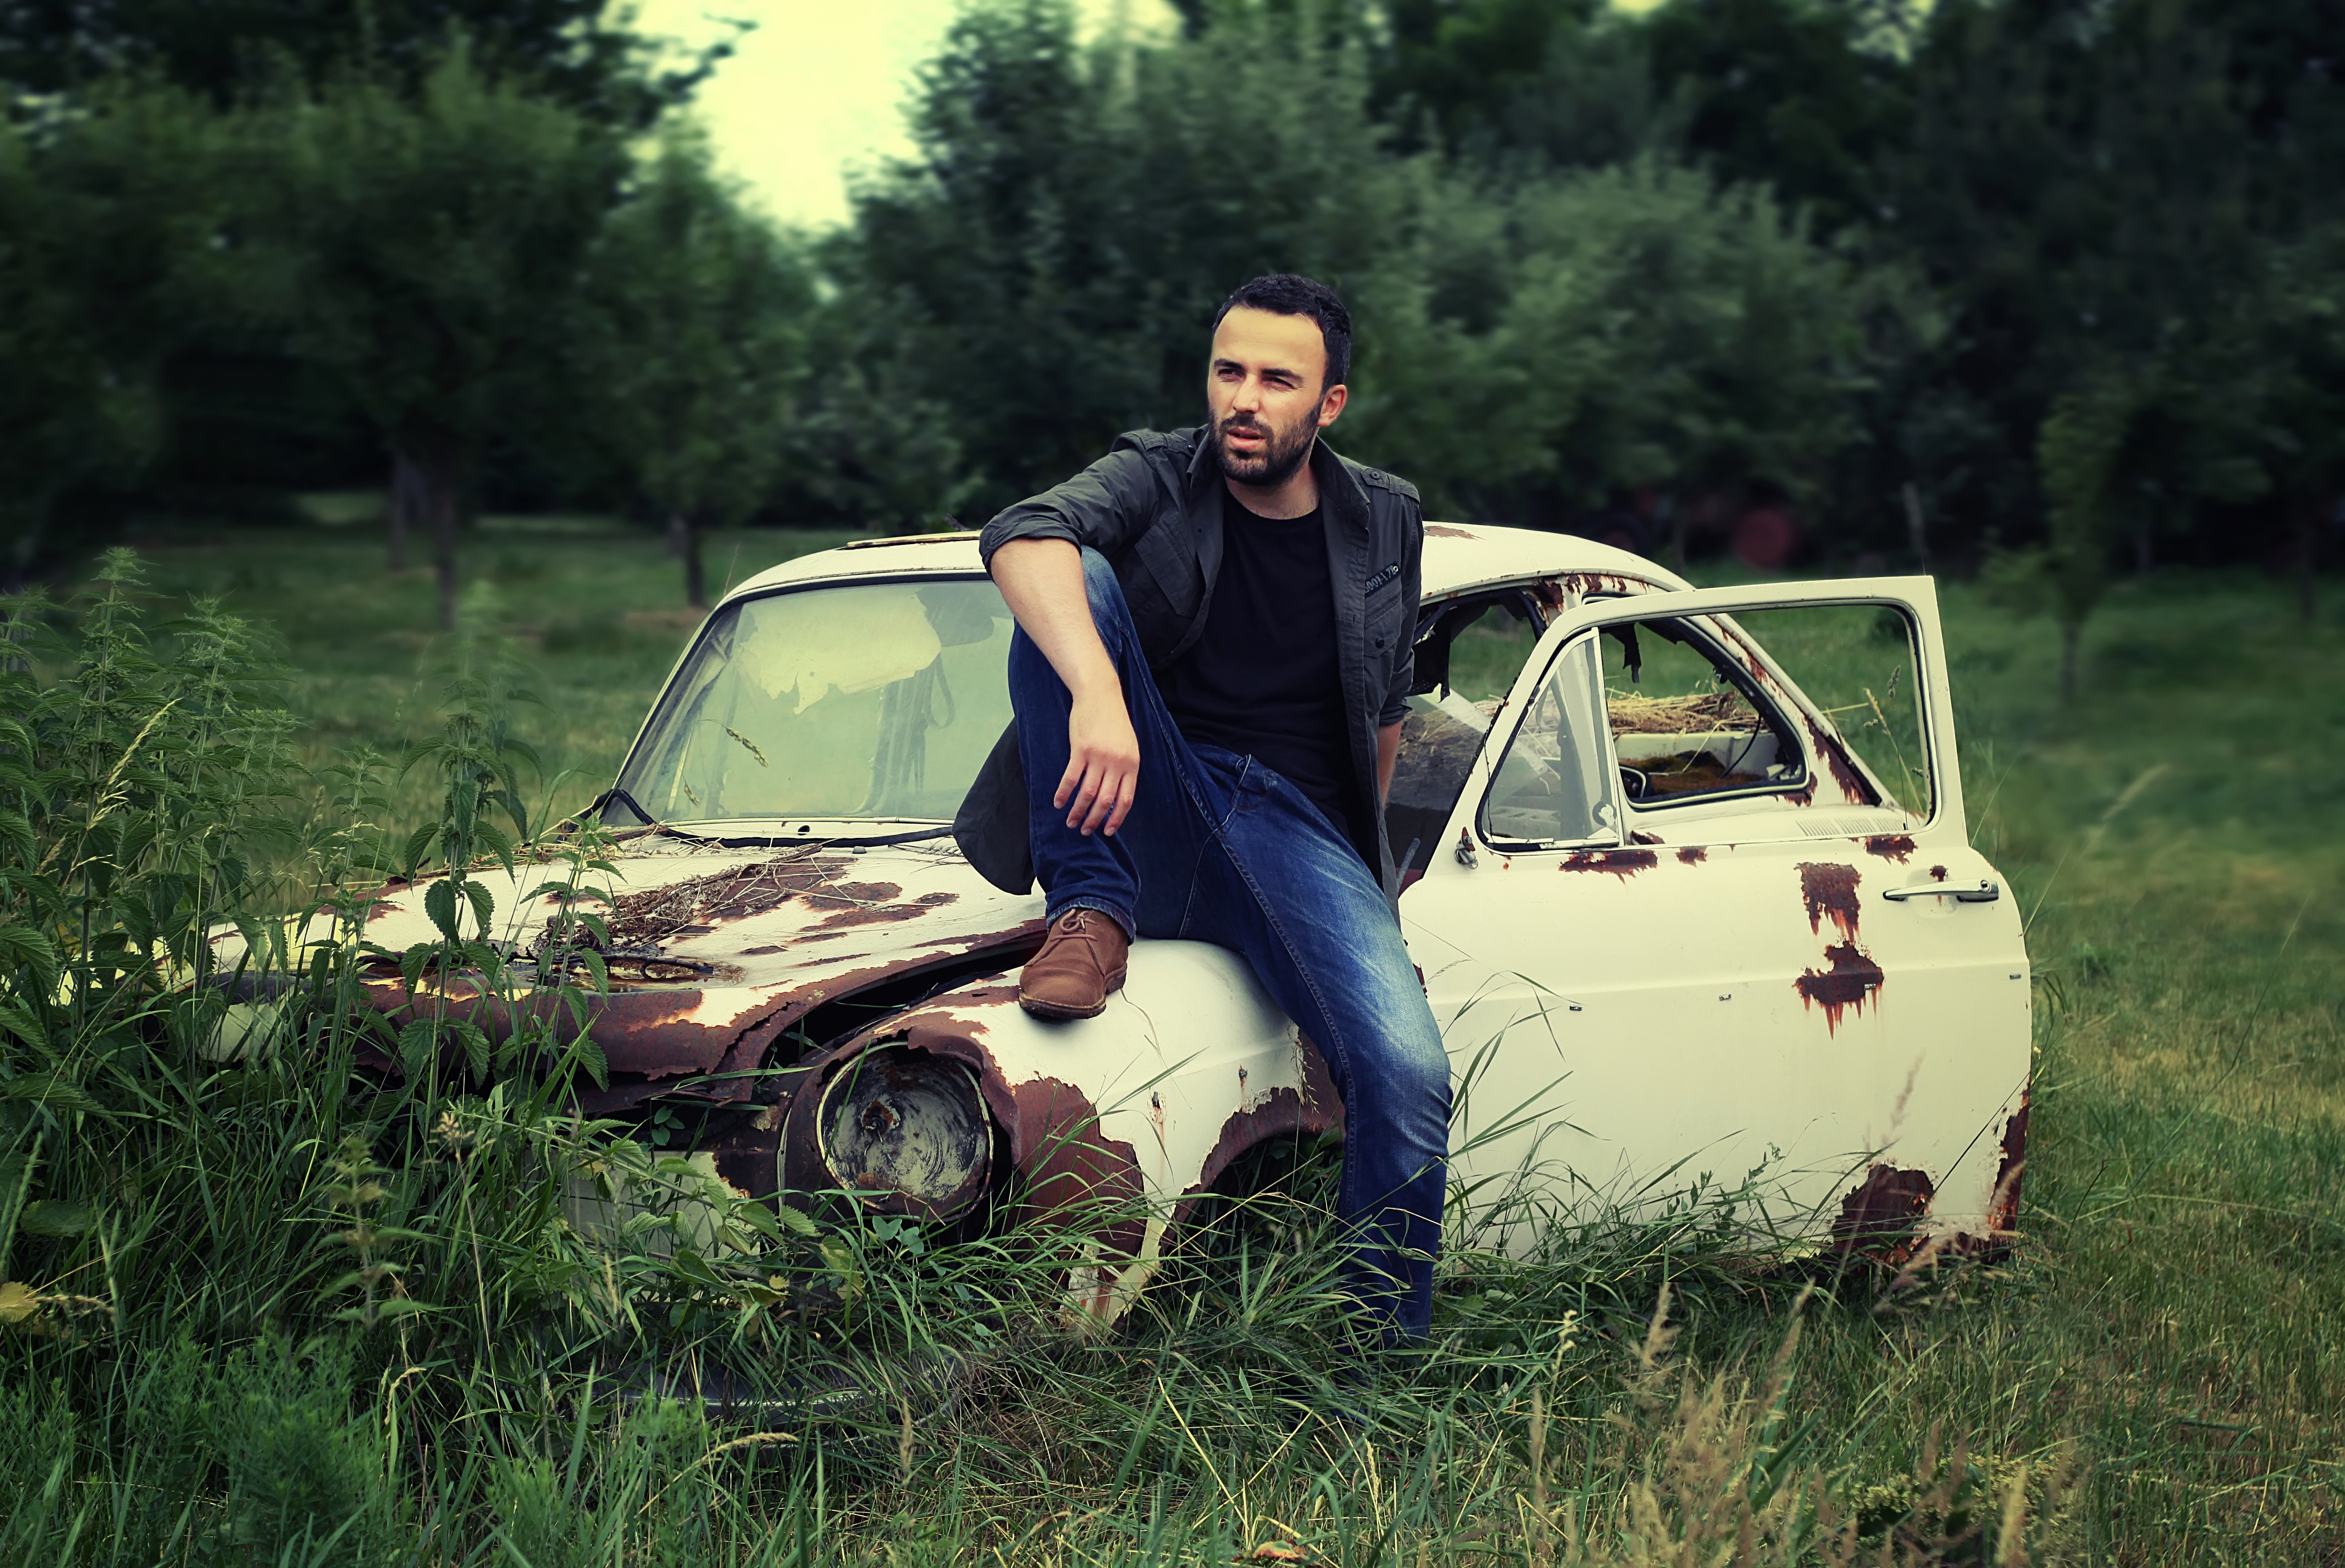
tree, grass, post, white, car, vintage, old, transport, vehicle, clean, auto, empty, old car, design, motor, picture, self, unique, insert